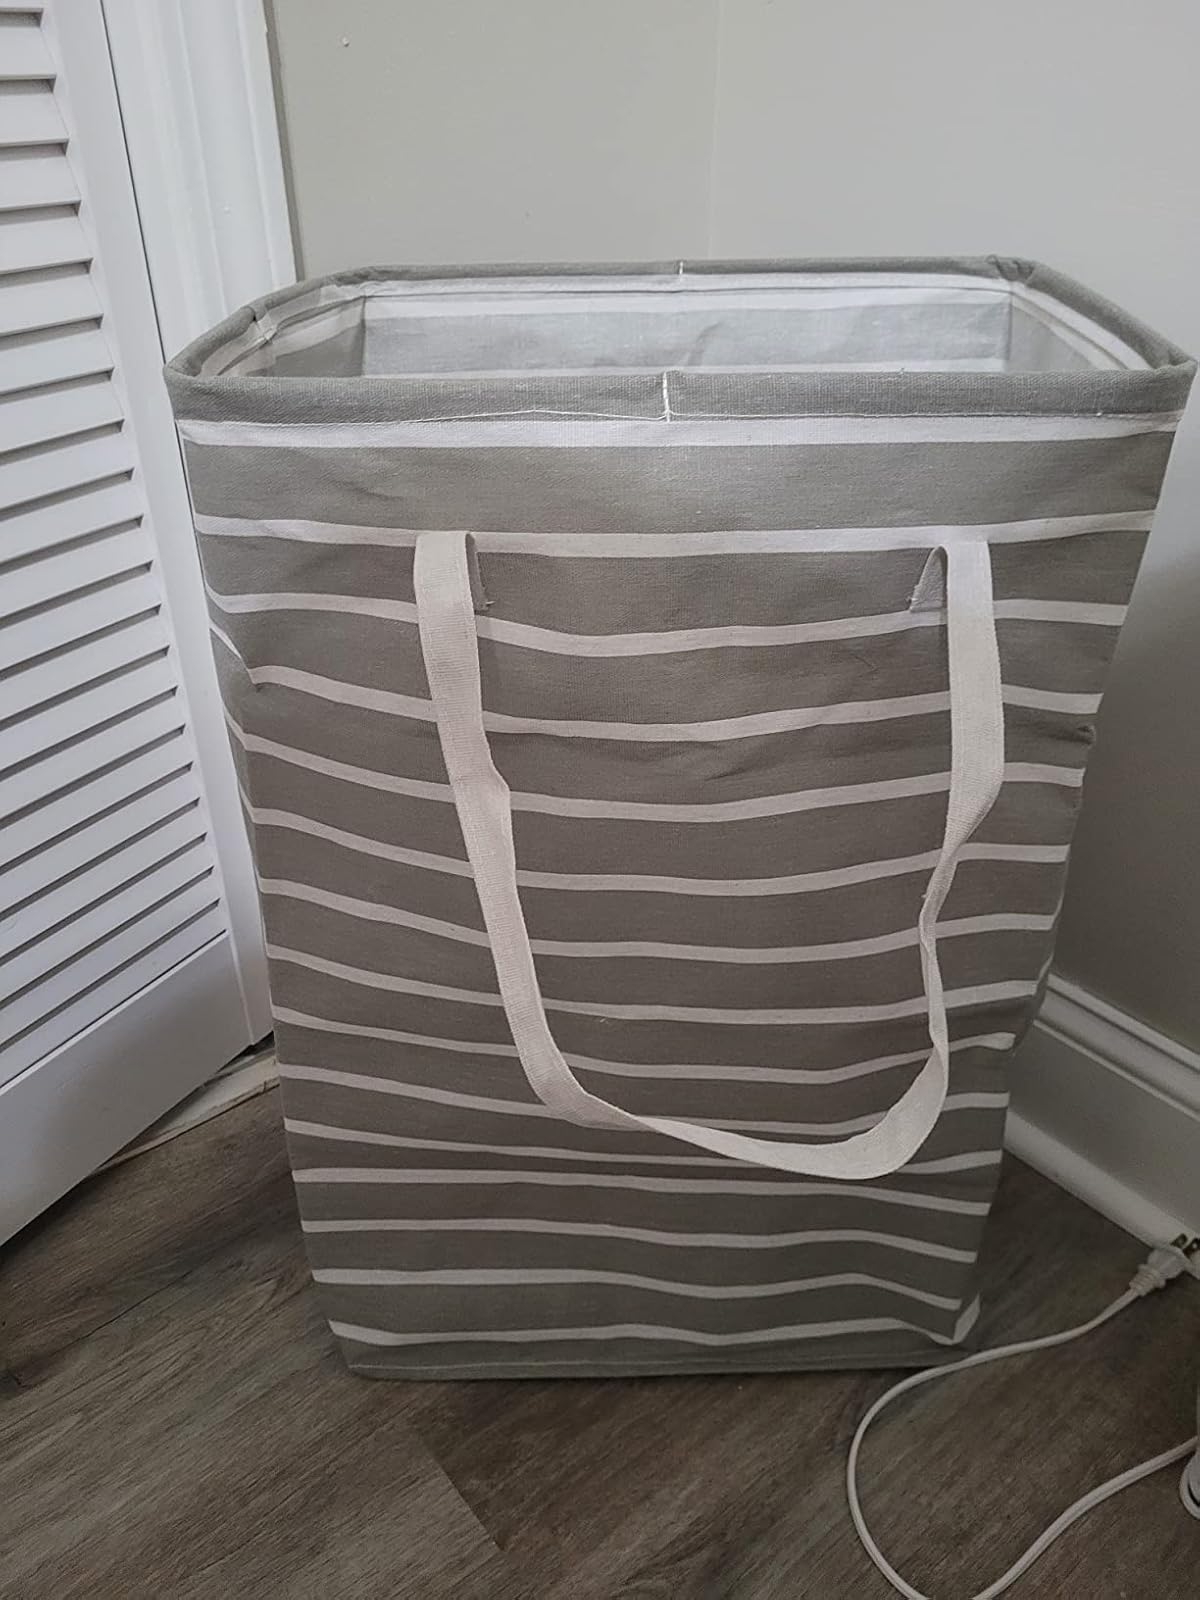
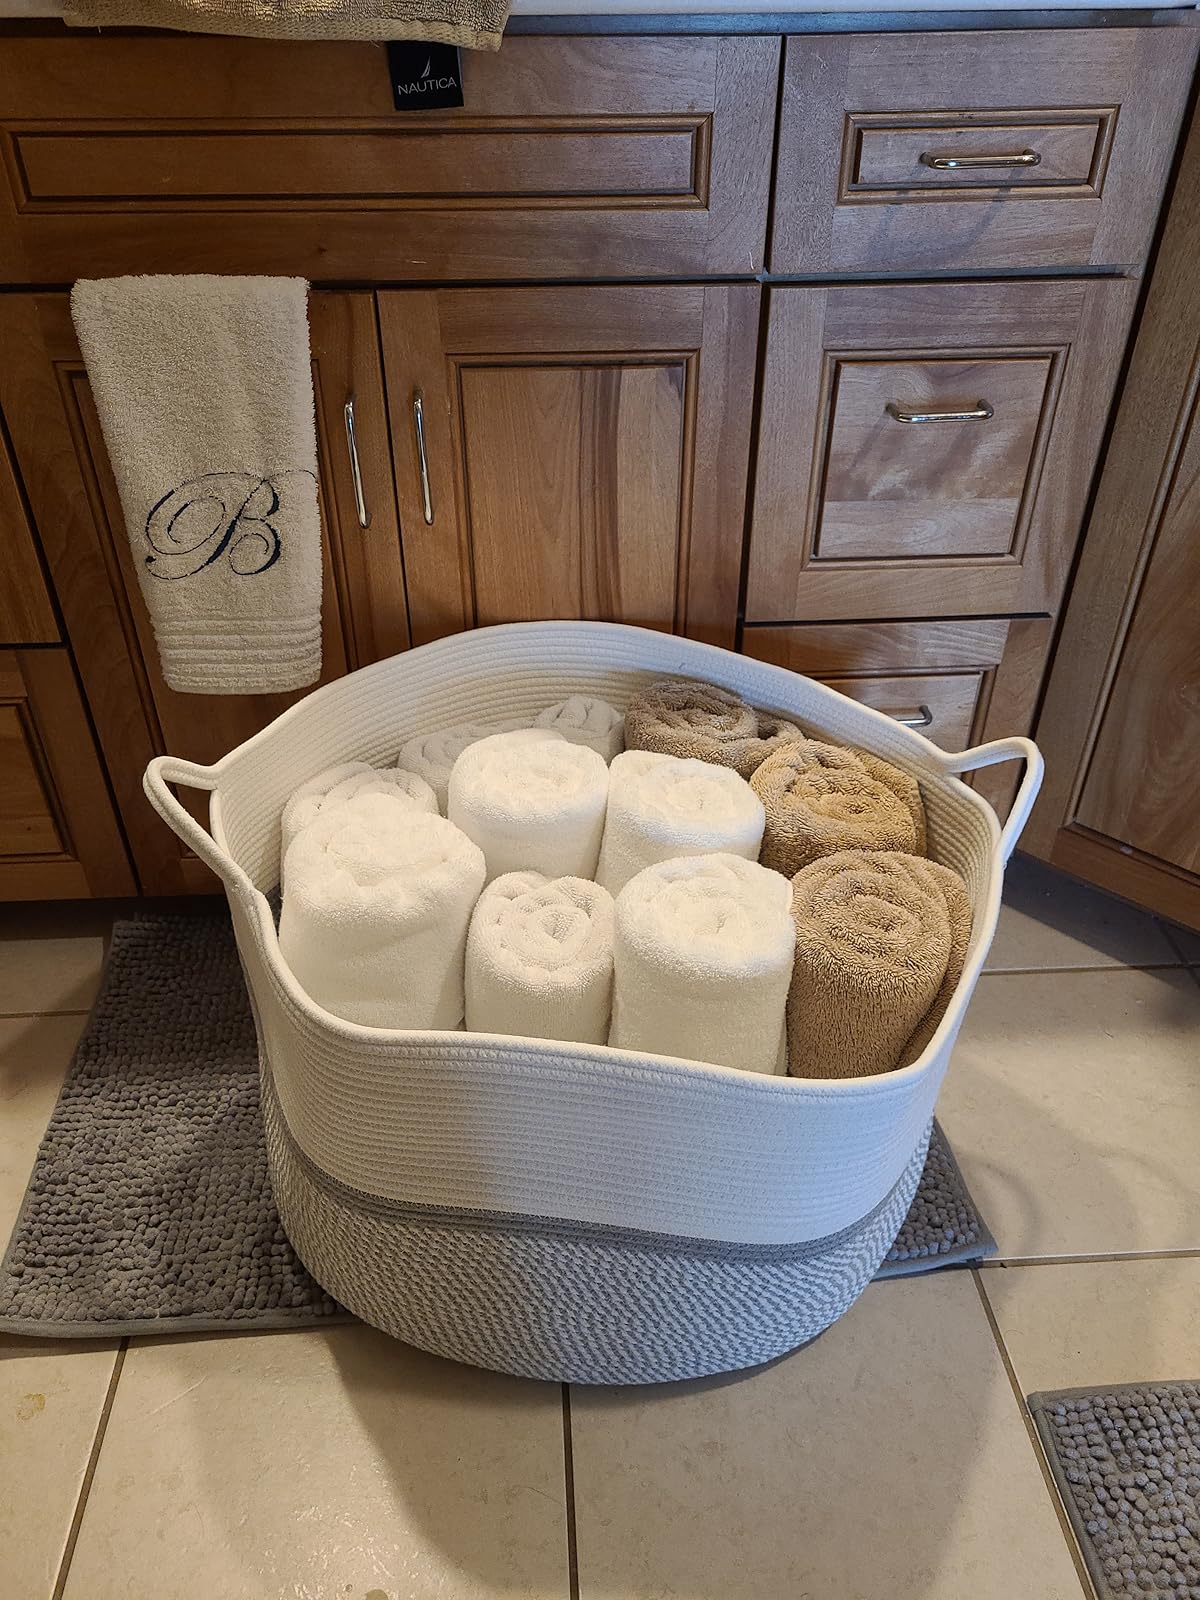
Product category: items_hamper
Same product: no